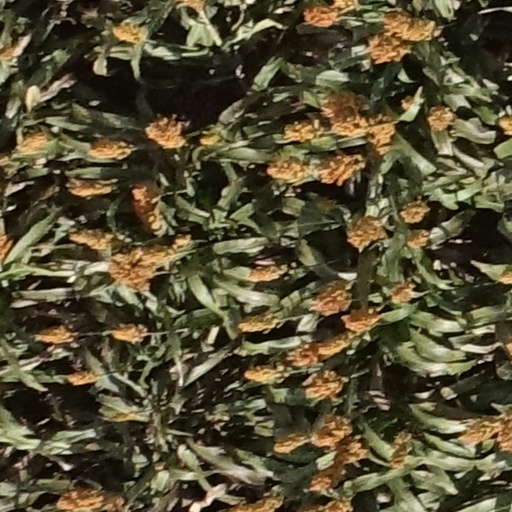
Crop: sorghum